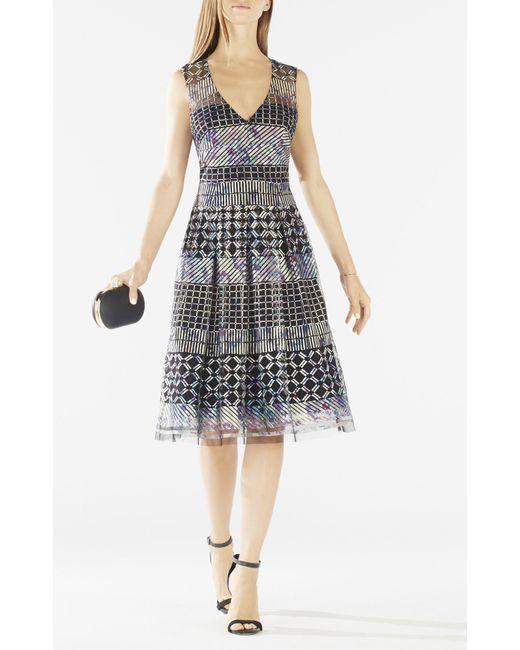
frauen grau ärmelloses langes Kleid Party Wear